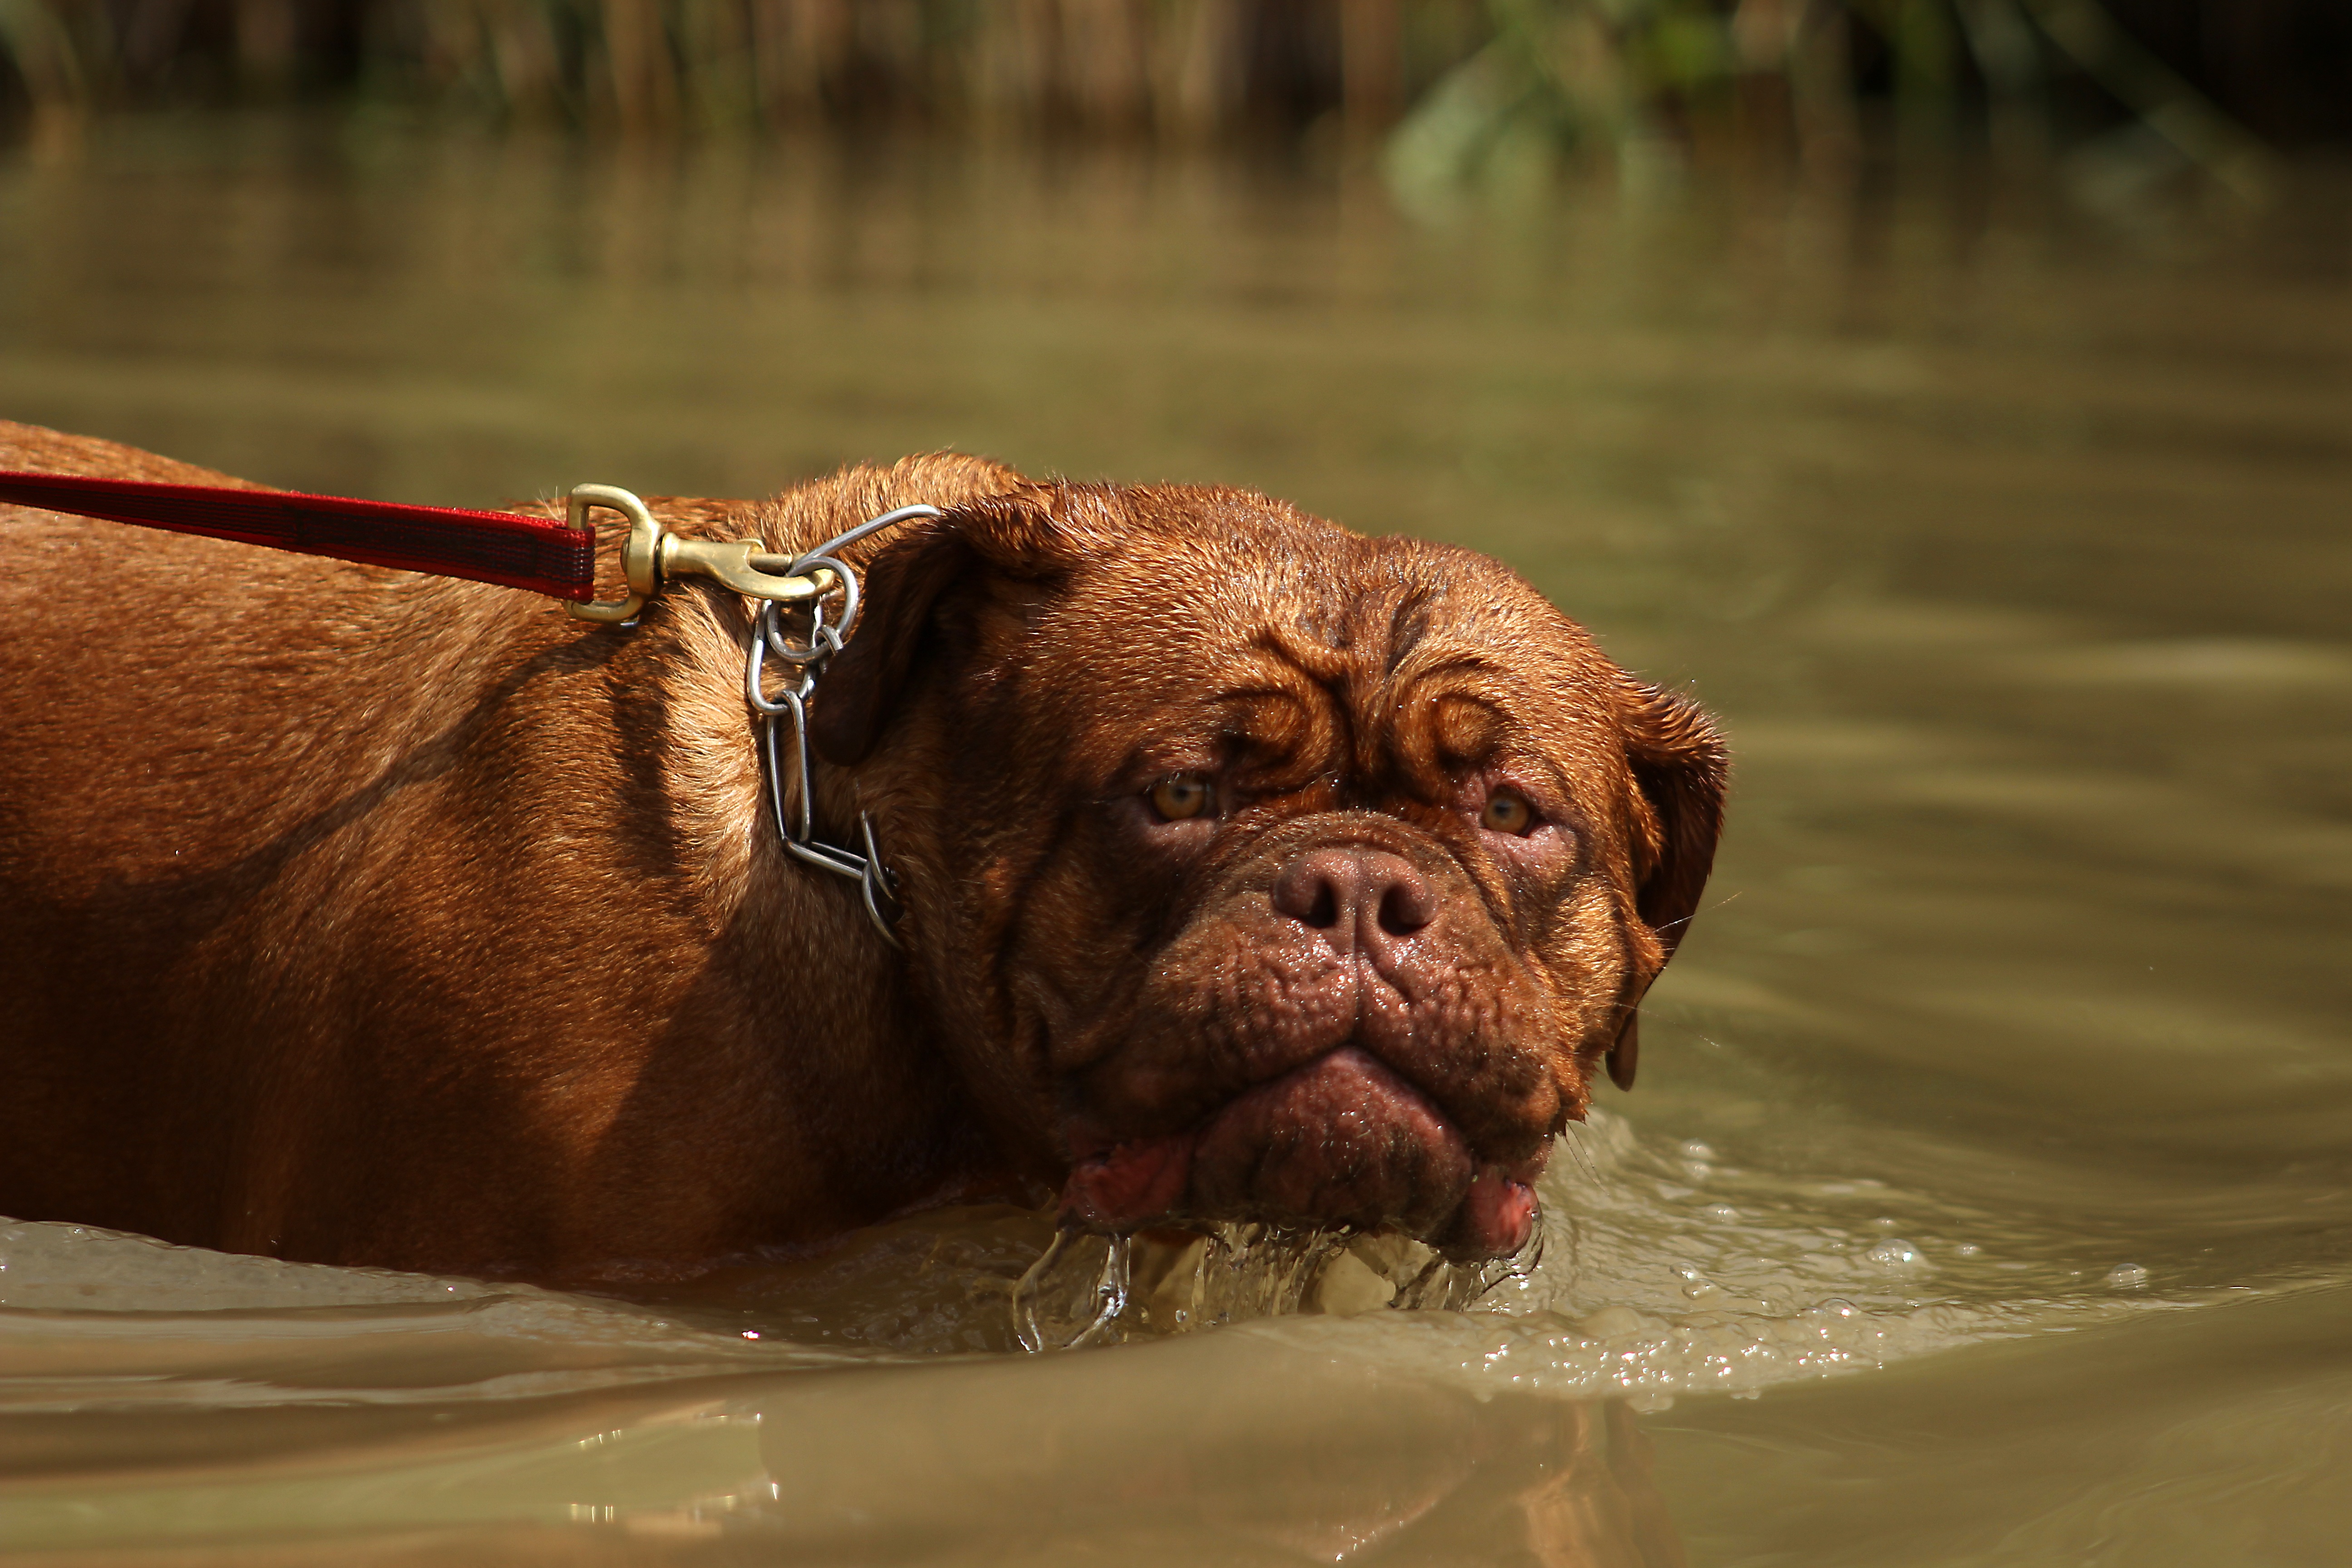
water, nature, white, seating, home, puppy, dog, animal, cute, river, pet, portrait, young, small, studio, brown, mammal, child, bulldog, thoroughbred, face, de, french, background, happy, lovely, newborn, vertebrate, funny, bordeaux, big, nice, adorable, rare, wrinkled, mastiffs, family tree, dogue, are you looking for, dogue de bordeaux, dog like mammal